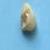
Maize quality: Good